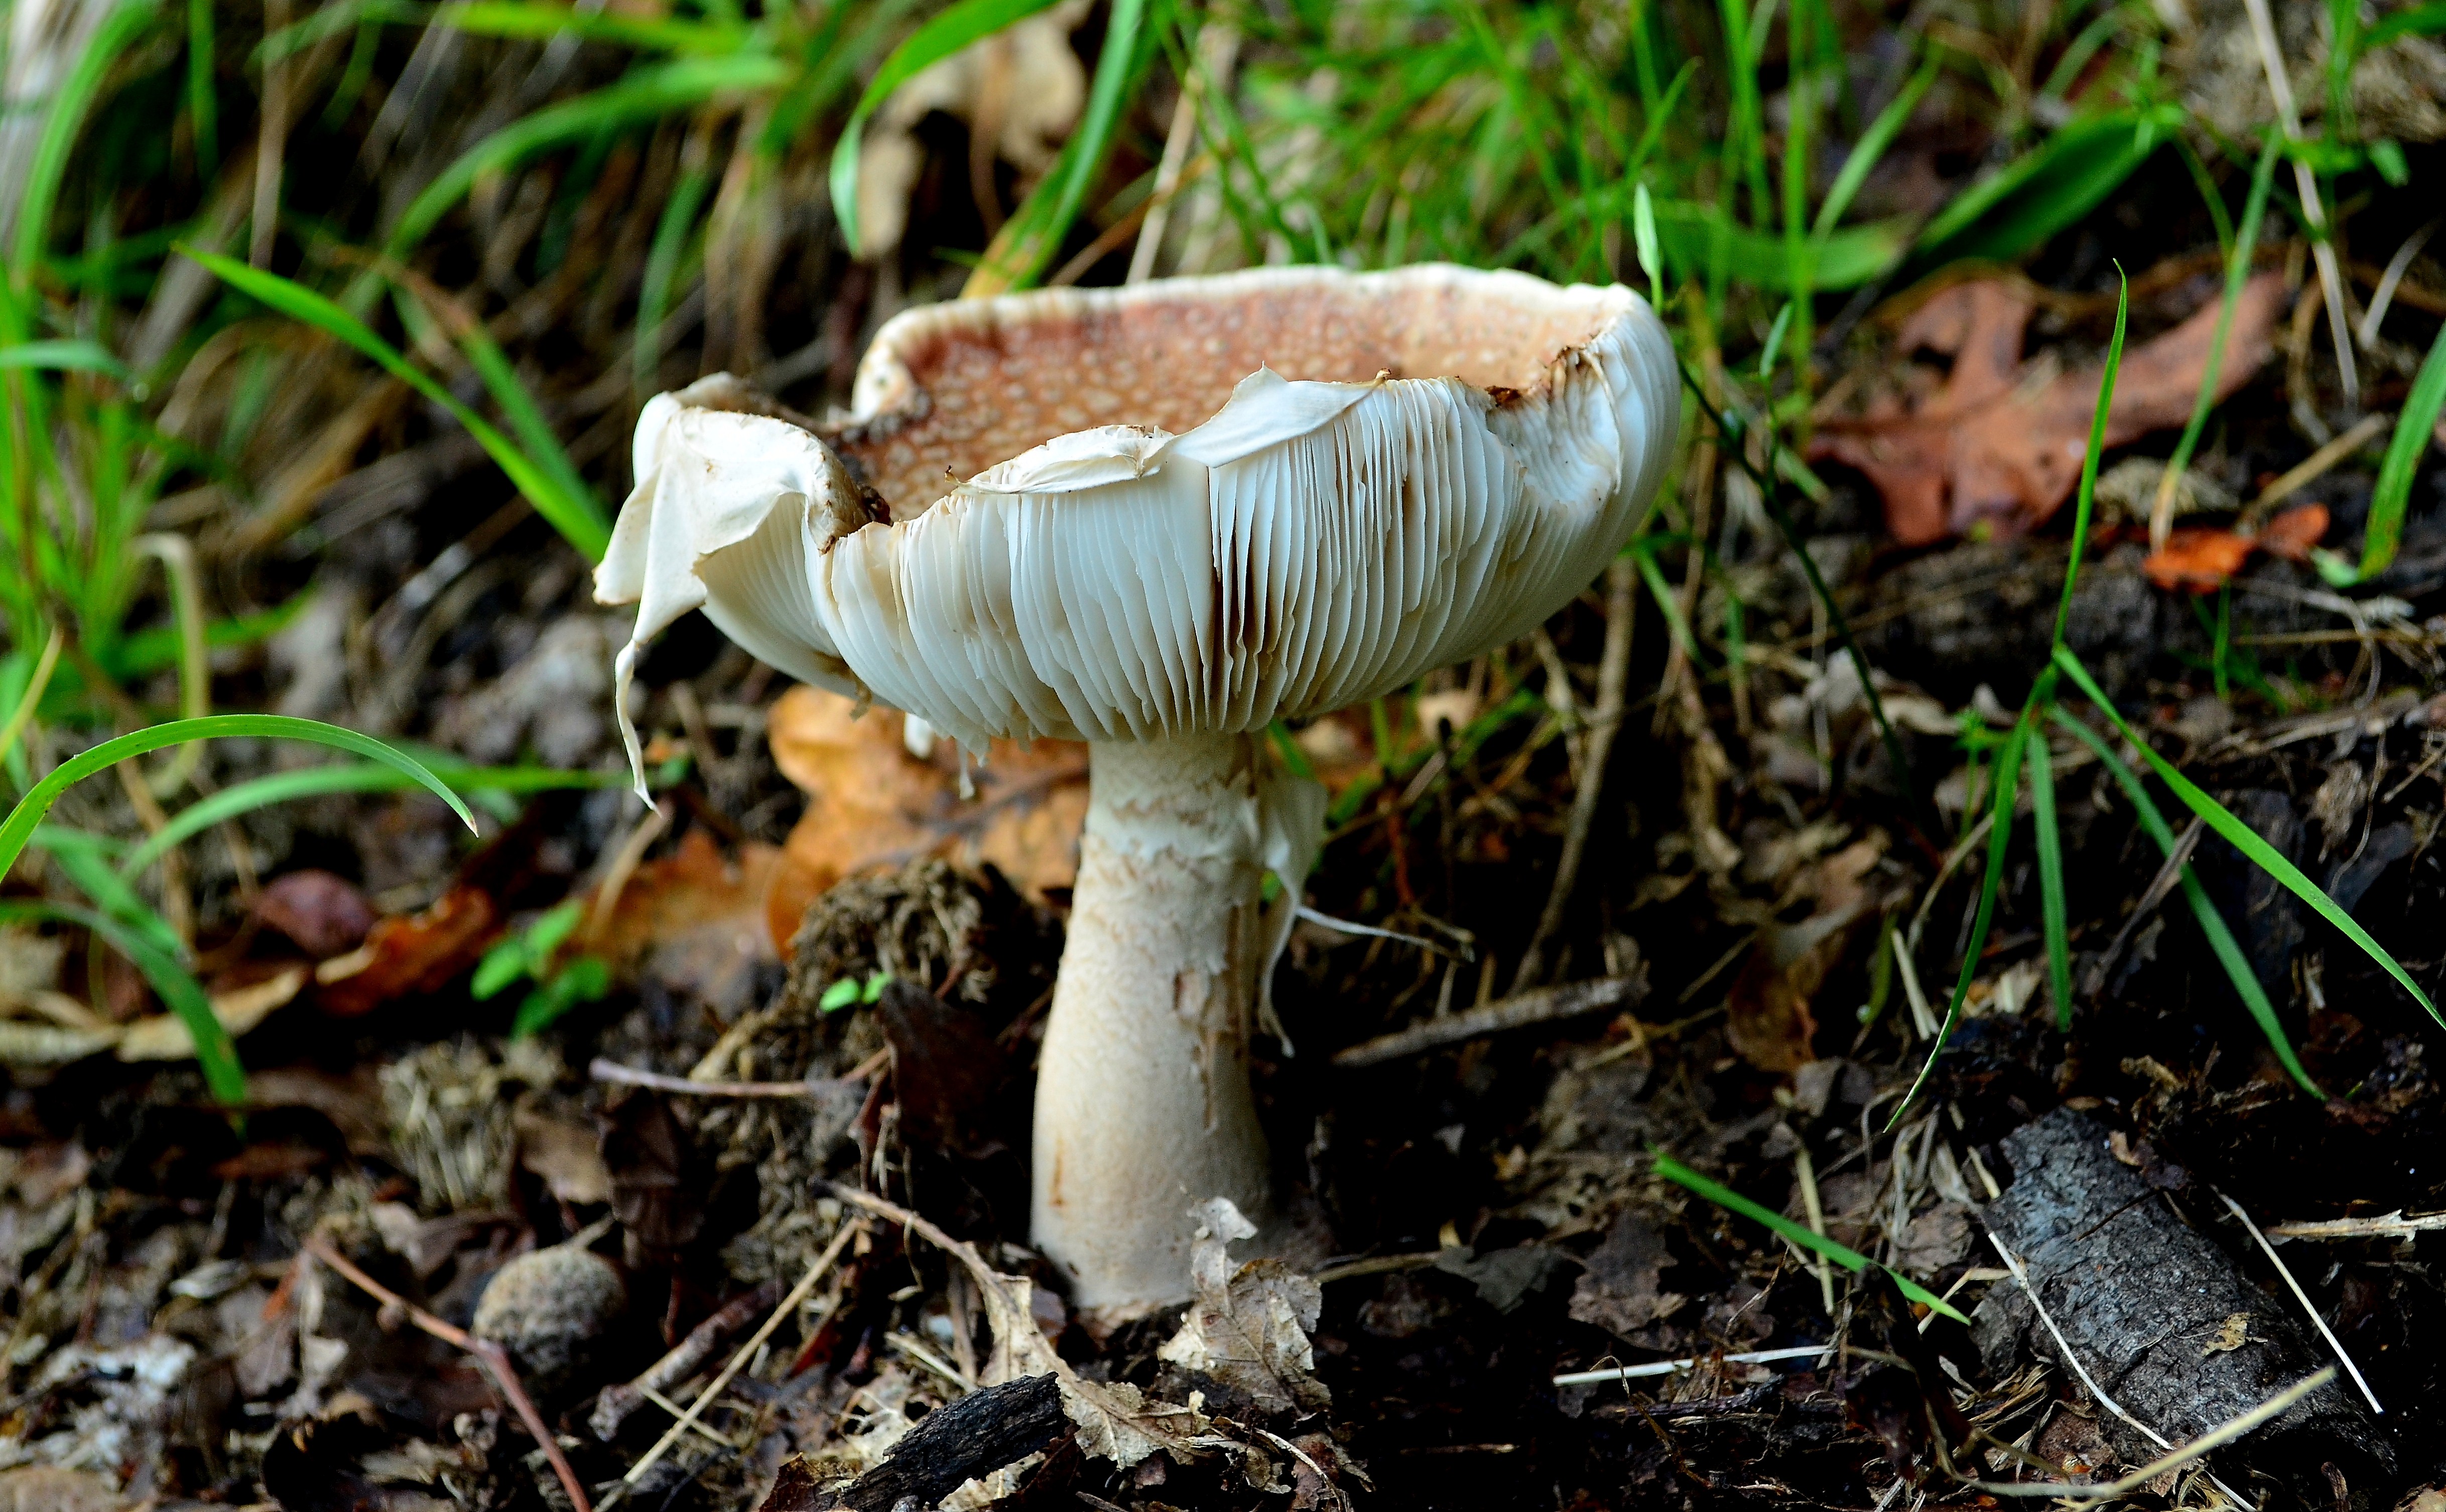
nature, forest, macro, autumn, soil, mushroom, fauna, fungus, mushrooms, naturaleza, setas, woodland, agaric, bolete, ggl1, nikond5100, agaricus, matsutake, oyster mushroom, edible mushroom, medicinal mushroom, agaricomycetes, agaricaceae, champignon mushroom, penny bun, pleurotus eryngii